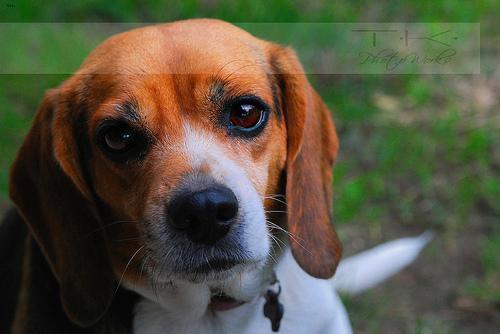
beagle